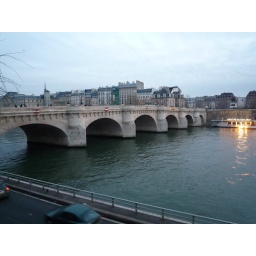
A bridge over the Seine river